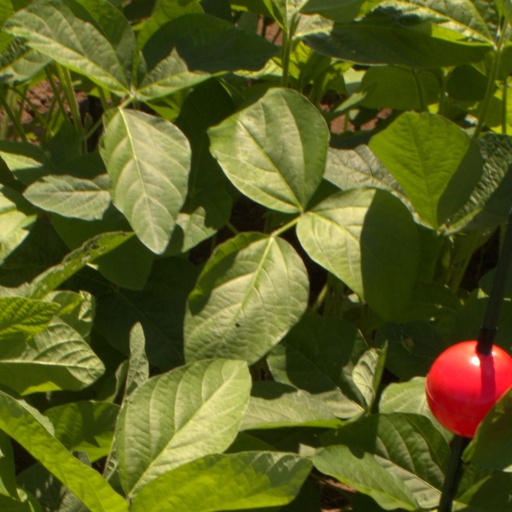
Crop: soybean